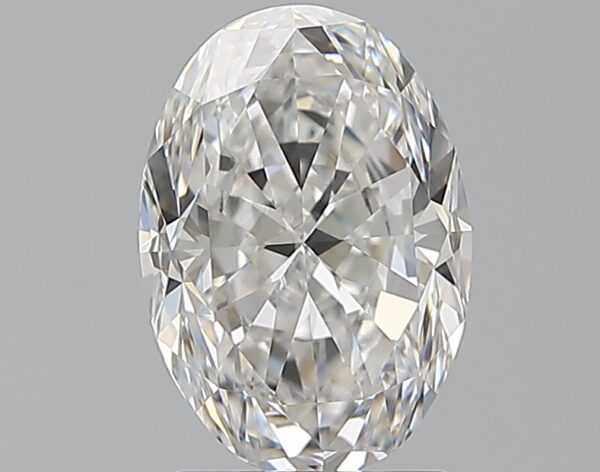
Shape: oval
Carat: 2.01
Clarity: VS1
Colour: D
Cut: VG
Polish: EX
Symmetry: EX
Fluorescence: ST
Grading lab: GIA
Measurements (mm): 9.49 x 6.68 x 4.38